Syphon Filter (video game)

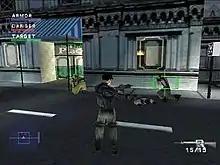
A still image from the first level of the game. The interface displays Logan's armour, ammunition count and radar.

The game is presented in a third-person perspective, and the player can freely move in three-dimensional space and rotate the camera in any direction. The top left corner of the screen interface shows the status of Logan's armour, a 'danger-meter' which rises as the player engages enemies through combat, and a target lock. A radar is displayed in the bottom left corner of the screen which shows the location of various objects including friendly units, enemies, weapon pick ups or mission objectives. The current weapon equipped is always displayed in the bottom right corner, with the ammunition count. Depending on the weapon used, the camera will shift to first-person mode to assist in aiming.